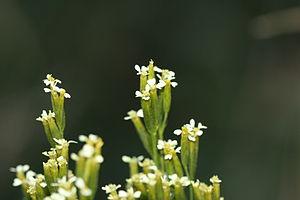
Tagetes minuta est une plante de la famille des Asteraceae. Elle est originaire de la moitié sud de l'Amérique du Sud mais est répandue maintenant dans le monde entier et plus particulièrement près des vignes de la Côte Vermeille. Elle mesure entre 60 et 120 cm de haut, voire 2 m et pousse dans les décombres, les lieux incultes, au bord des routes et des chemins,